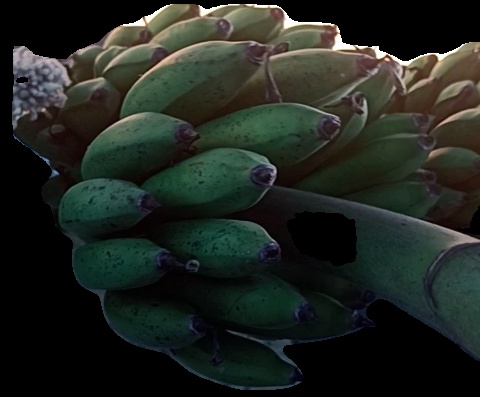
Variety: rasbale
Grade: grade2